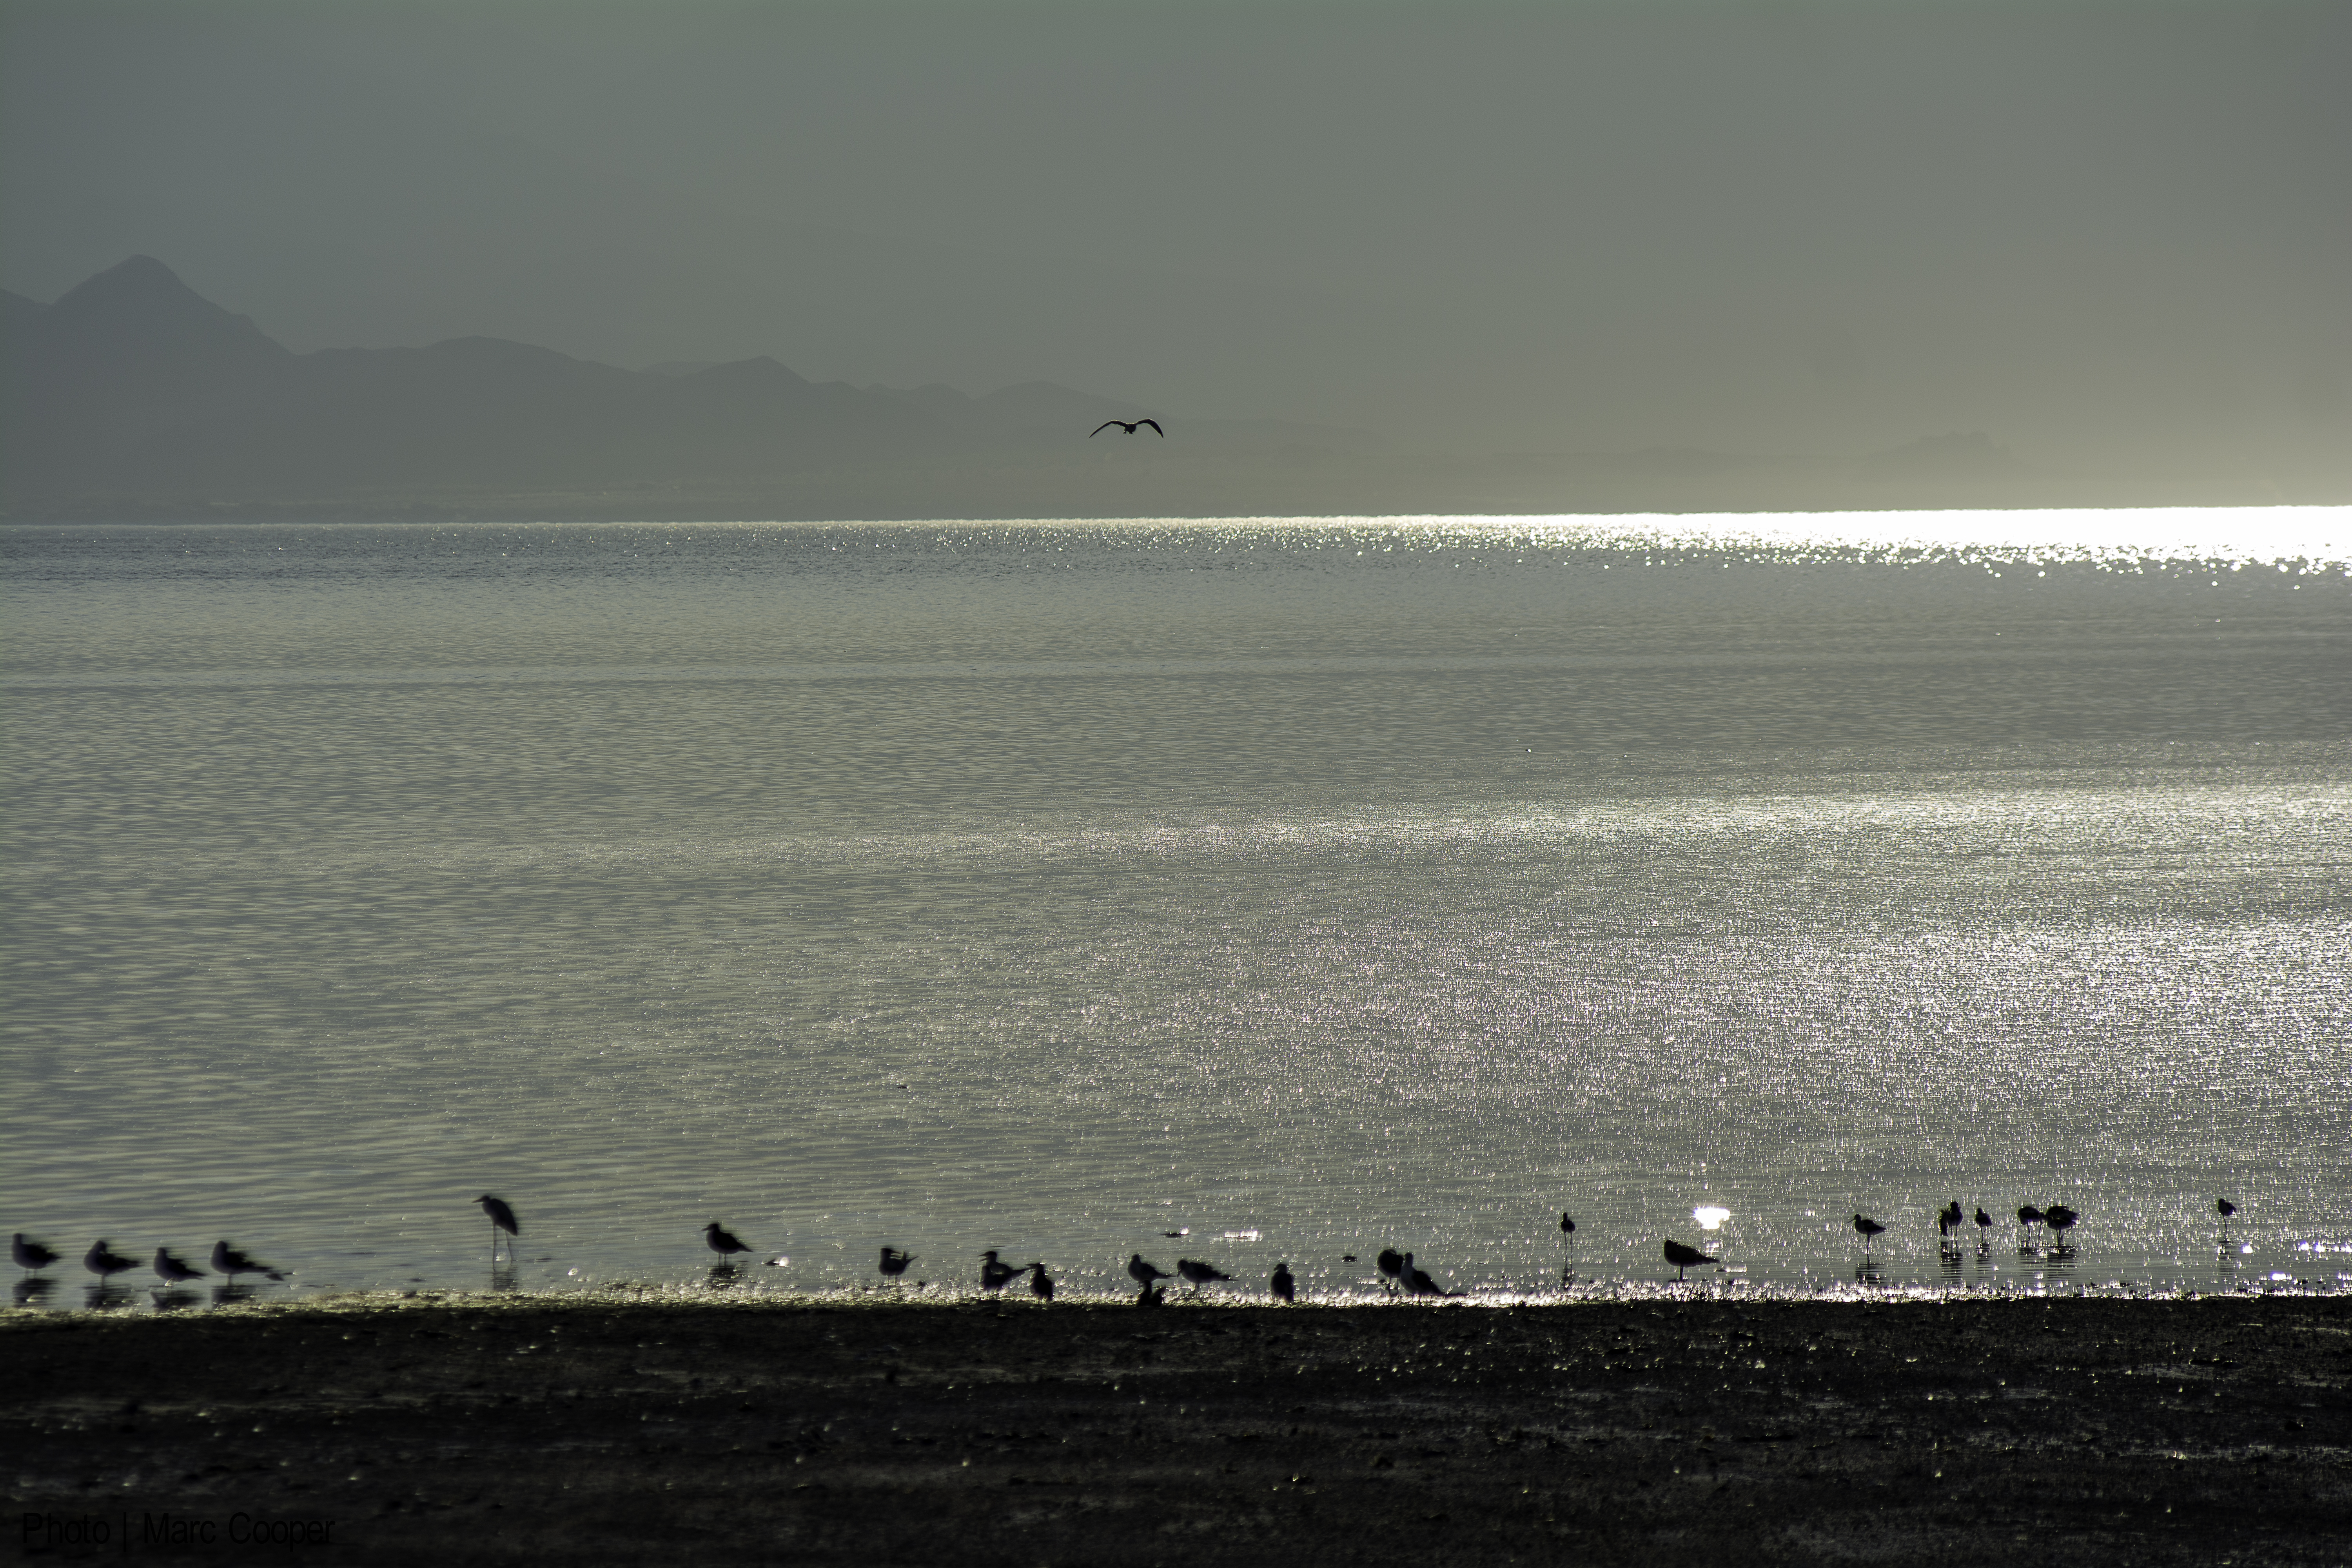
beach, sea, coast, sand, ocean, horizon, cloud, morning, shore, wave, pier, seabird, bay, body of water, saltonsea, bombaybeach, mudflat, atmospheric phenomenon, wind wave